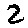
Label: 2